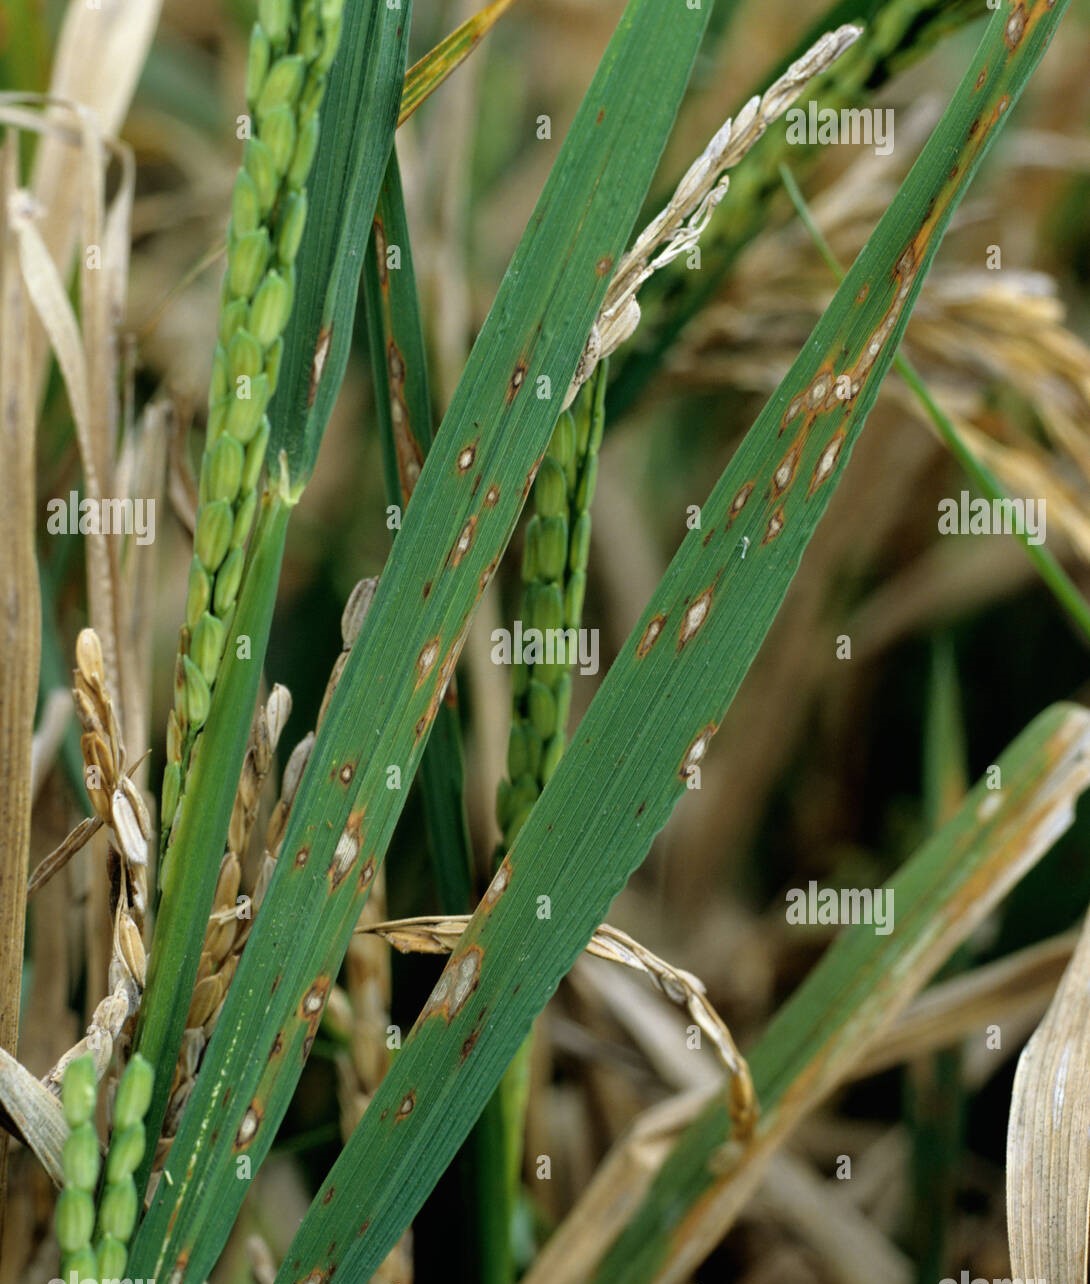
Plant: Rice
Disease: rice blast